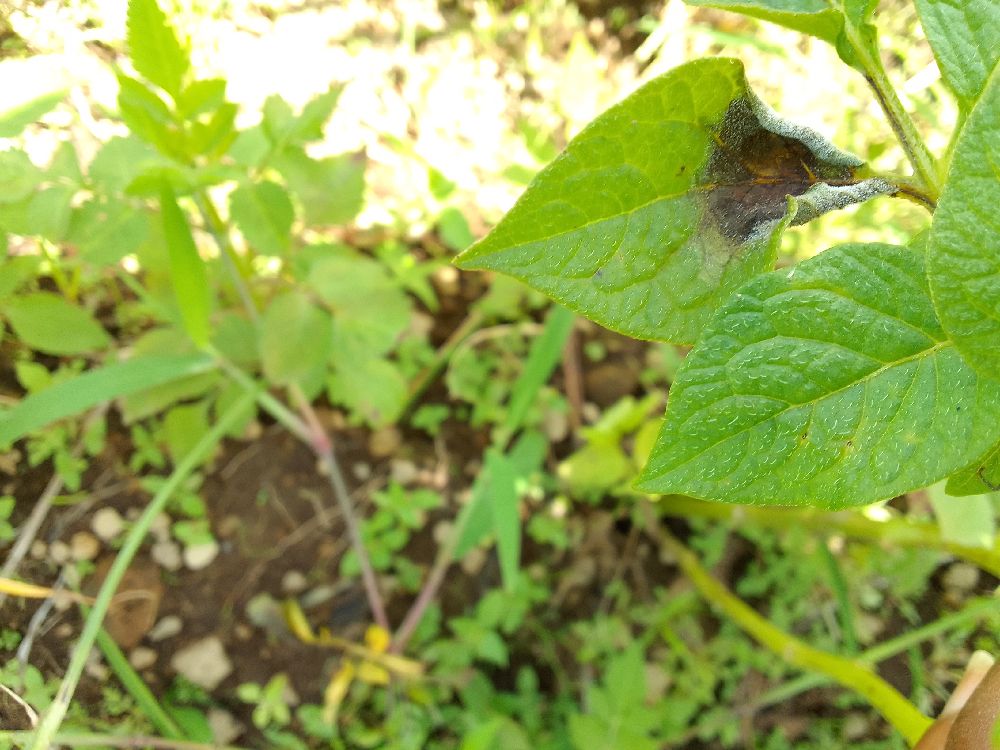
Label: Late blight